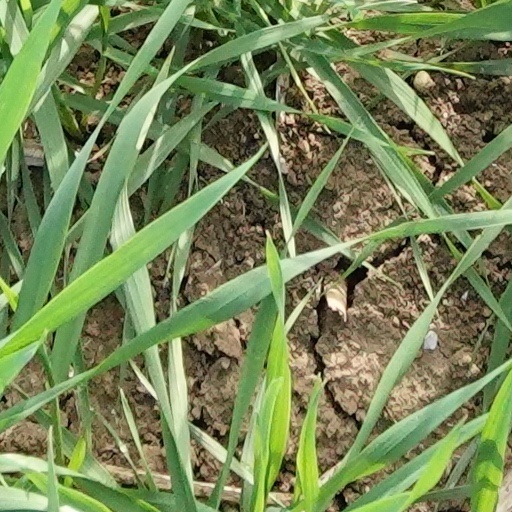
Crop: wheat